Richard Quinn (American football)

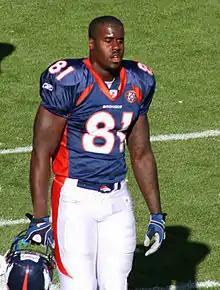
Quinn with the Denver Broncos in 2009

Richard Emanuel Quinn, Jr. (born September 6, 1986) is an American former professional football player who was a tight end in the National Football League (NFL). He played college football for the North Carolina Tar Heels and was selected by the Denver Broncos in the second round of the 2009 NFL draft.